Suffolk Downs

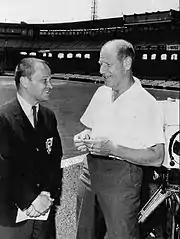
Bill Veeck (right), president of Suffolk Downs from 1968 to 1971

On March 30, 2007, Coastal Development LLC, a New York-based real estate development company headed by Richard Fields, purchased a majority stake in Sterling Suffolk Racecourse LLC by buying the shares of Patricia Moseley and a number of smaller shareholders. Fields purchased the track with the intent to turn it into a Racino. After casino gambling was legalized in Massachusetts in 2011, the track made a bid for a casino license. The track's owners partnered with Caesars Entertainment Corporation on a plan to build a $1 billion resort casino on the site. In October 2013, Suffolk Downs and Caesars terminated their partnership after the Massachusetts Gaming Commission raised concerns over Caesars' financial state and a business relationship with company allegedly connected to Russian mobsters.